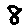
Label: 8